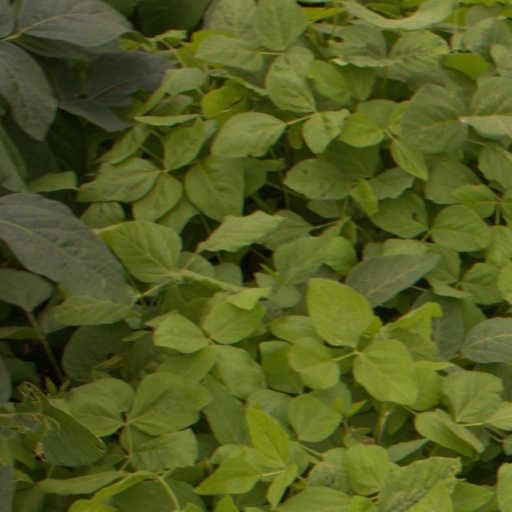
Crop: soybean